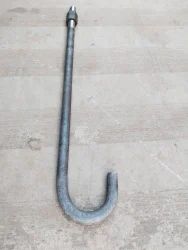
Label: J_Type_Foundation_Bolt